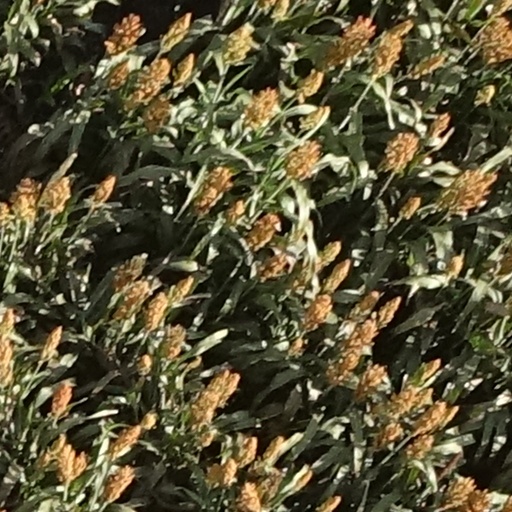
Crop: sorghum